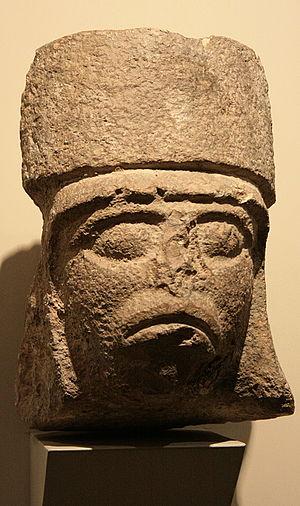
Tête de pierre provenant du site maya d'Uxmal. Période classique récente (600-900 ap. J.-C.). Museo de América, Madrid, Espagne